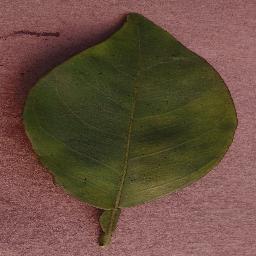
Label: Orange___Haunglongbing_(Citrus_greening)